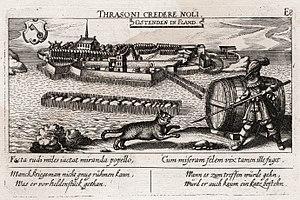
Vue d'Ostende (Belgique). Gravure emblématique avec des vers en latin et en allemand, parue dans: Daniel Meisner, Thesaurus Philopoliticus, Frankfurt am Main, 1623-1632.